Saugus Branch Railroad

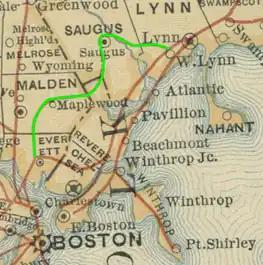
1887 map with Saugus Branch highlighted in green

The Saugus Branch Railroad (often called the Saugus Branch) was an American rail line that operated passenger service from 1853 to 1958. It serviced the Massachusetts communities of Saugus, Malden, Everett, Revere, and Lynn.